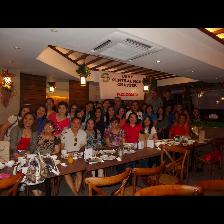
Label: Human